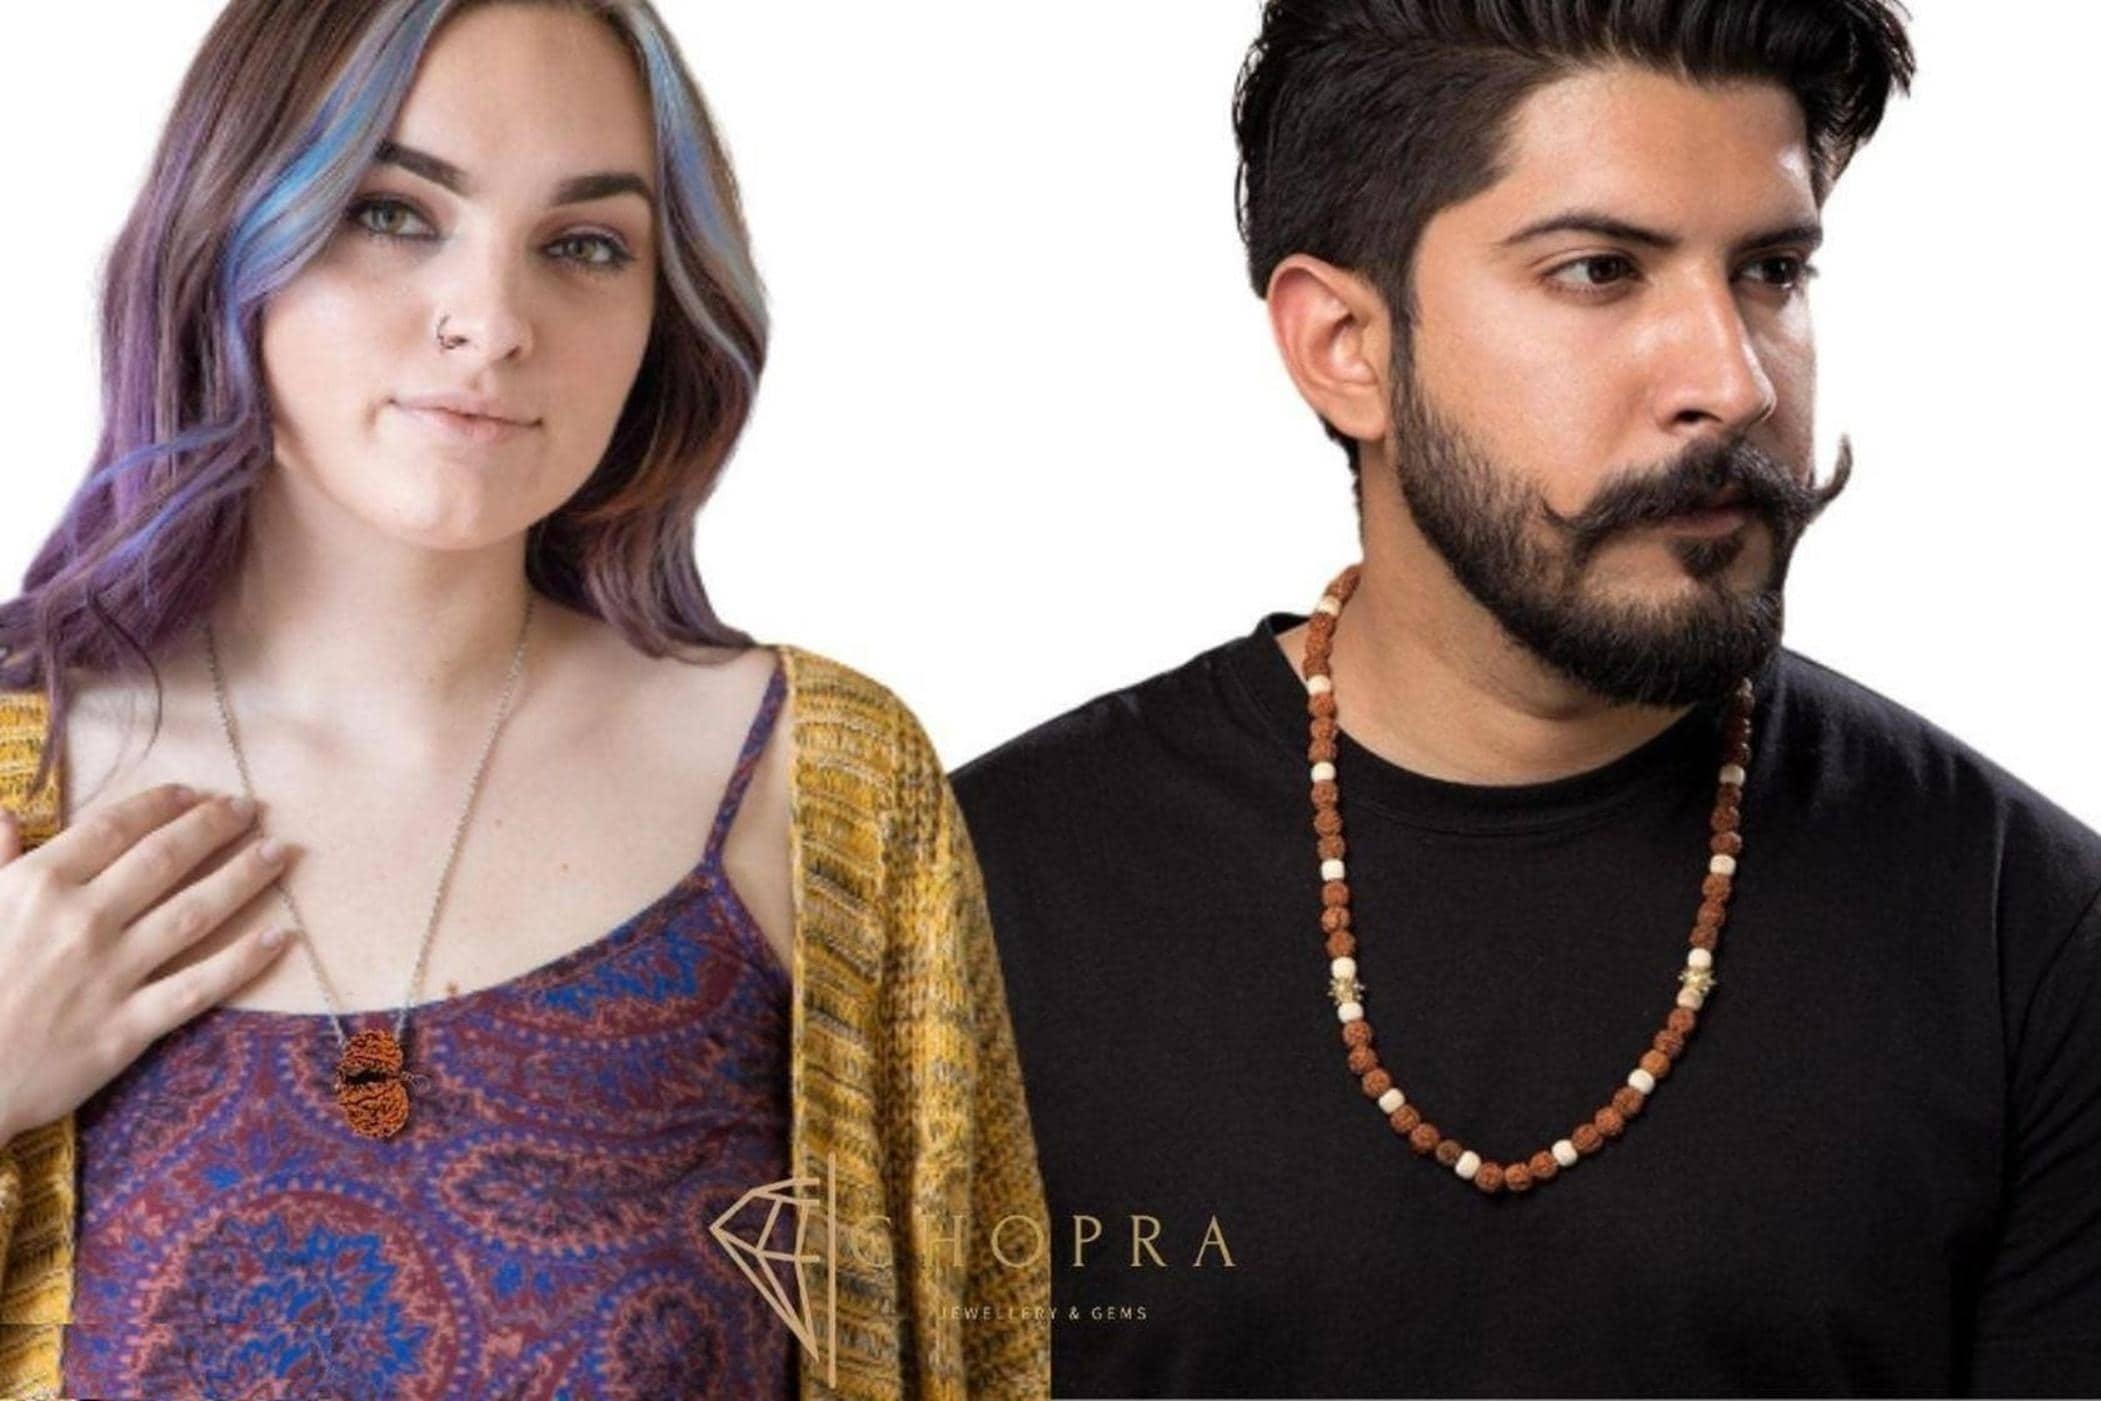
Chopra Gems Wood 4 Mukhi Rudraksha Brown (Men and Women)
Type: Necklaces & Pendants
Brand: Chopra Gems & Jewellery
Price: Rs. 499
Chopra Gems
Features: 4 mukhi rudraksha,Collection ethnic,Occasion everyday
Included: 1 4 Mukhi Rudraksha